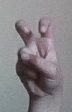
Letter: toot